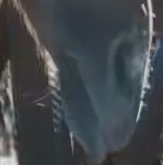
Face region: mouth_nostrils (mouth_chin_nostrils_and_profile)
Pain indicator: not_present